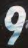
Number: 9